7th Armoured Brigade (France)

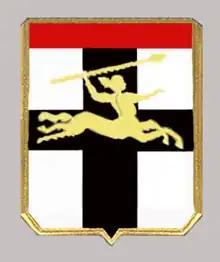
Badge

The 7th Armoured Brigade is an armoured brigade of the French Army. It carries on the traditions and honours of the 7th Armoured Division.